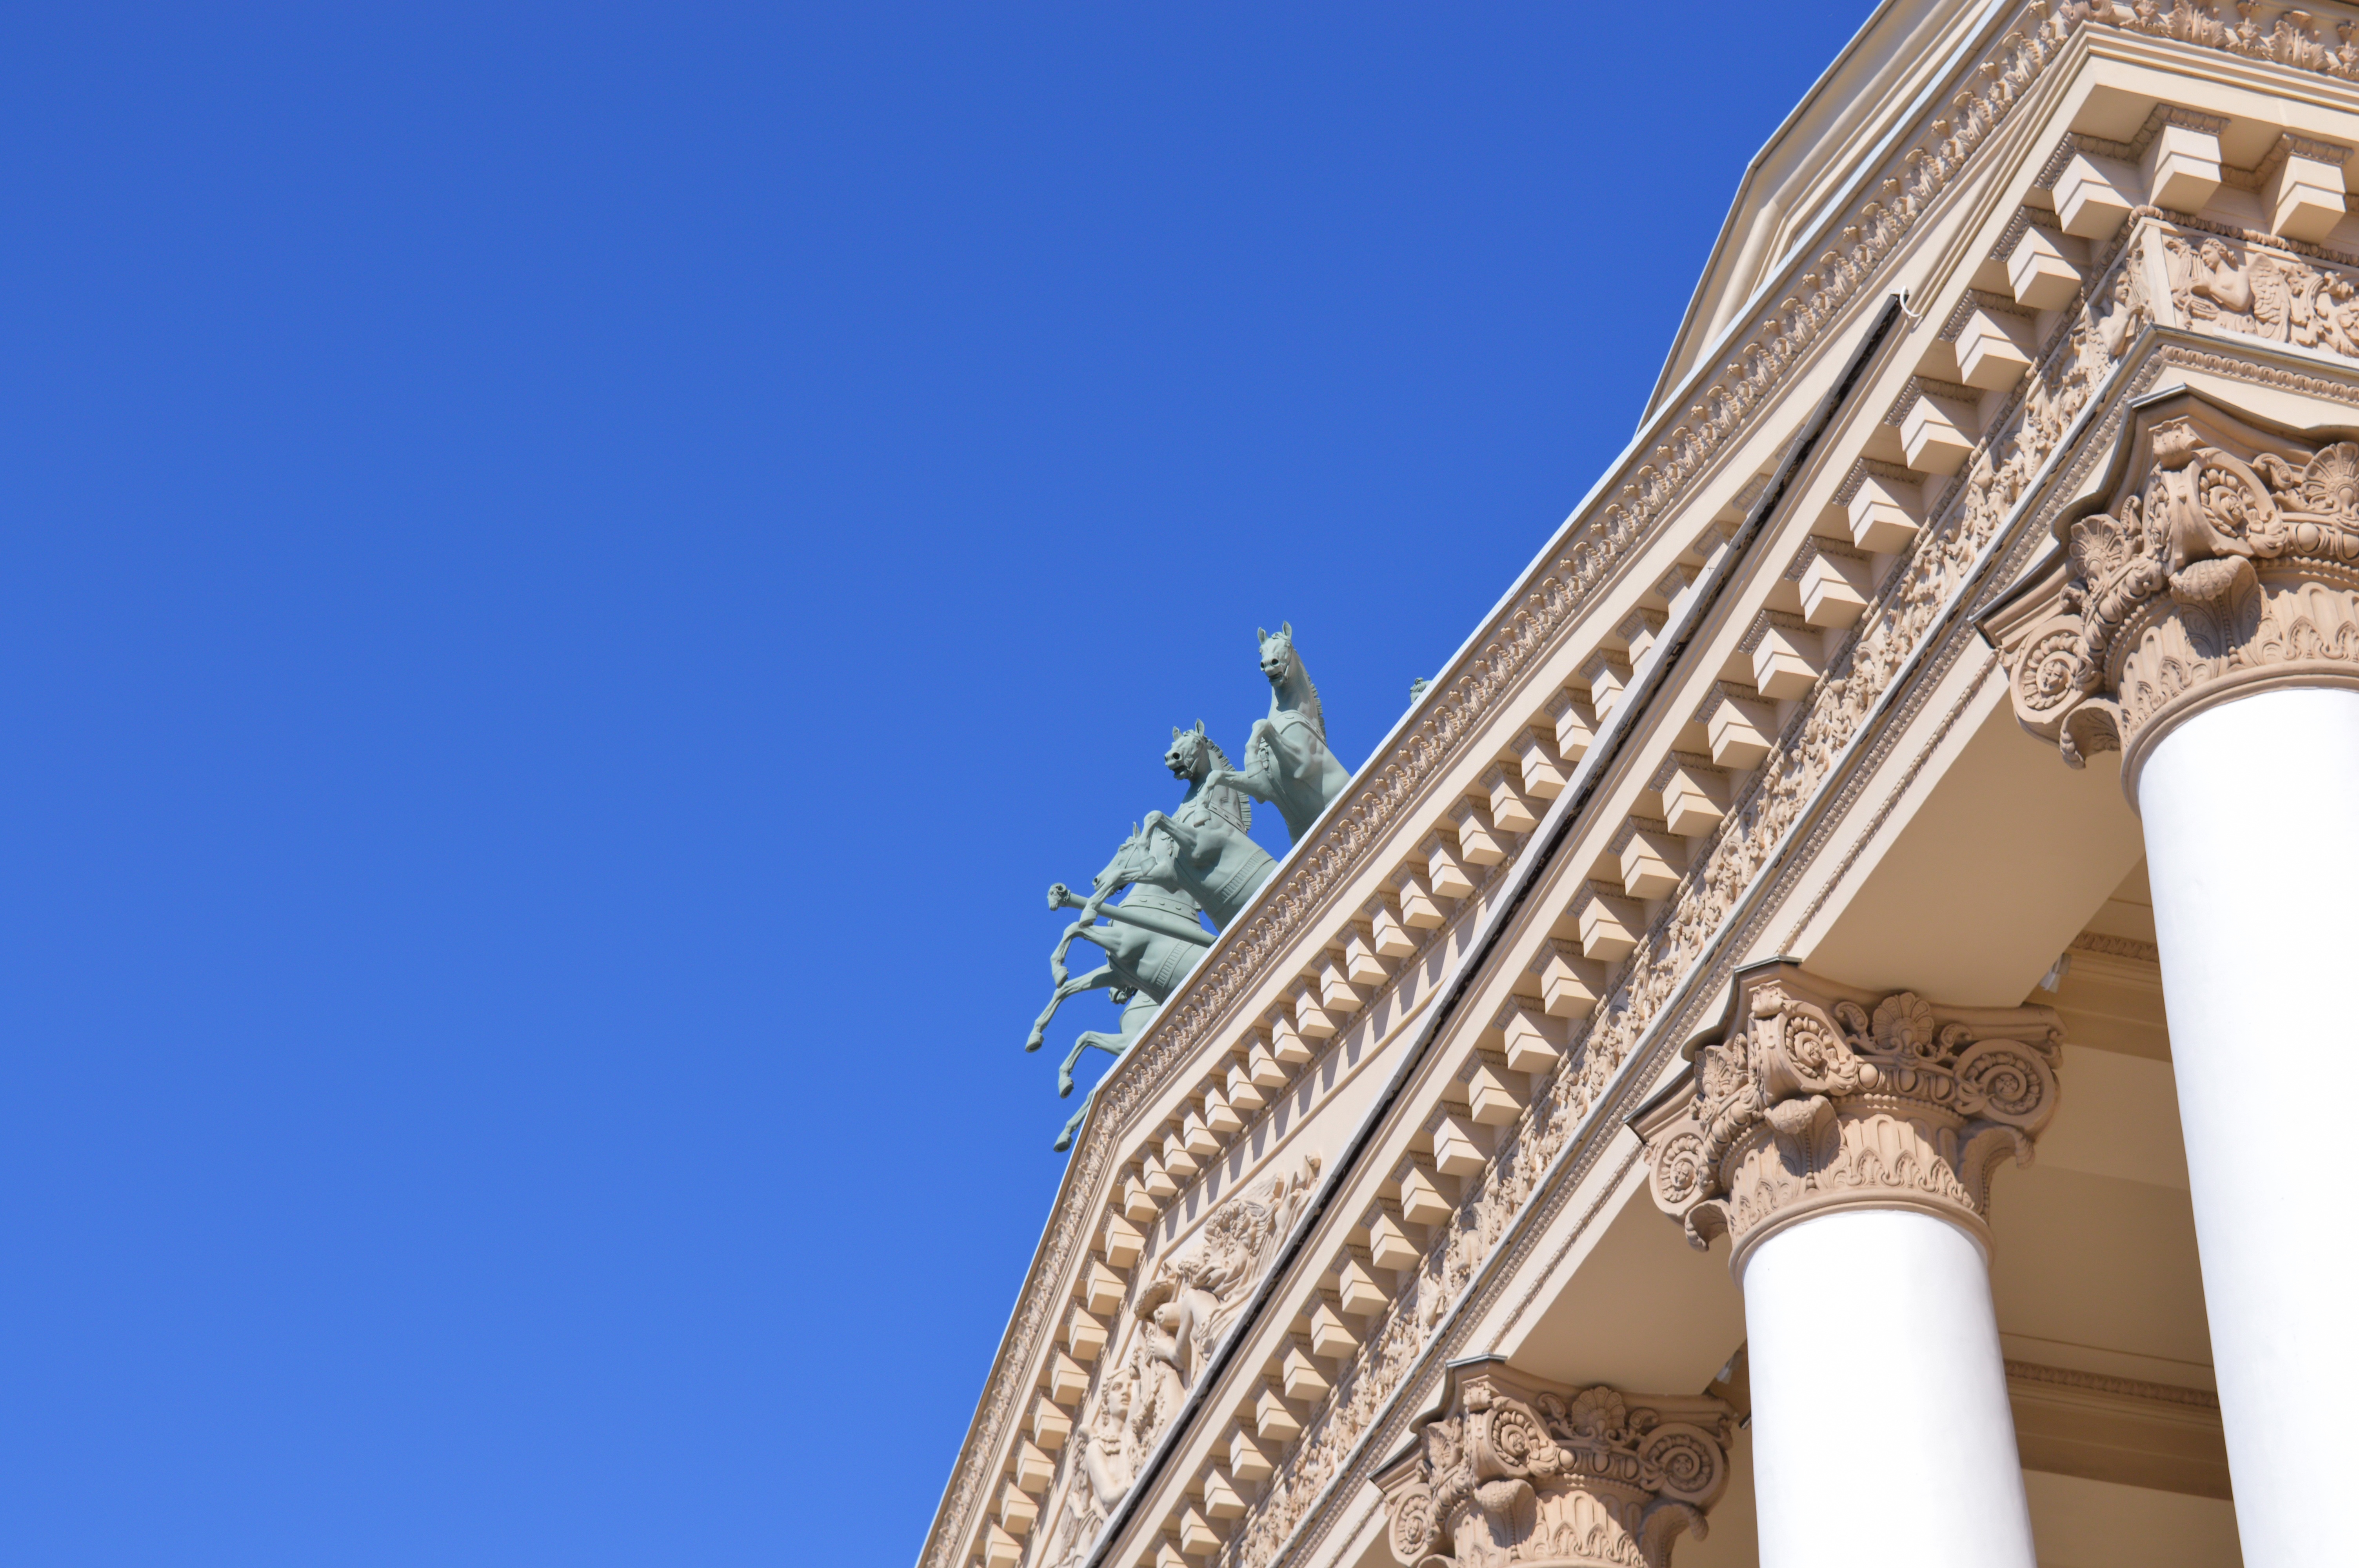
architecture, structure, building, skyscraper, column, tower, journey, landmark, tourism, ballet, sculpture, culture, history, moscow, russia, antiquity, the fa ade of the, sights, quadriga, bolshoi theatre, russian ballet